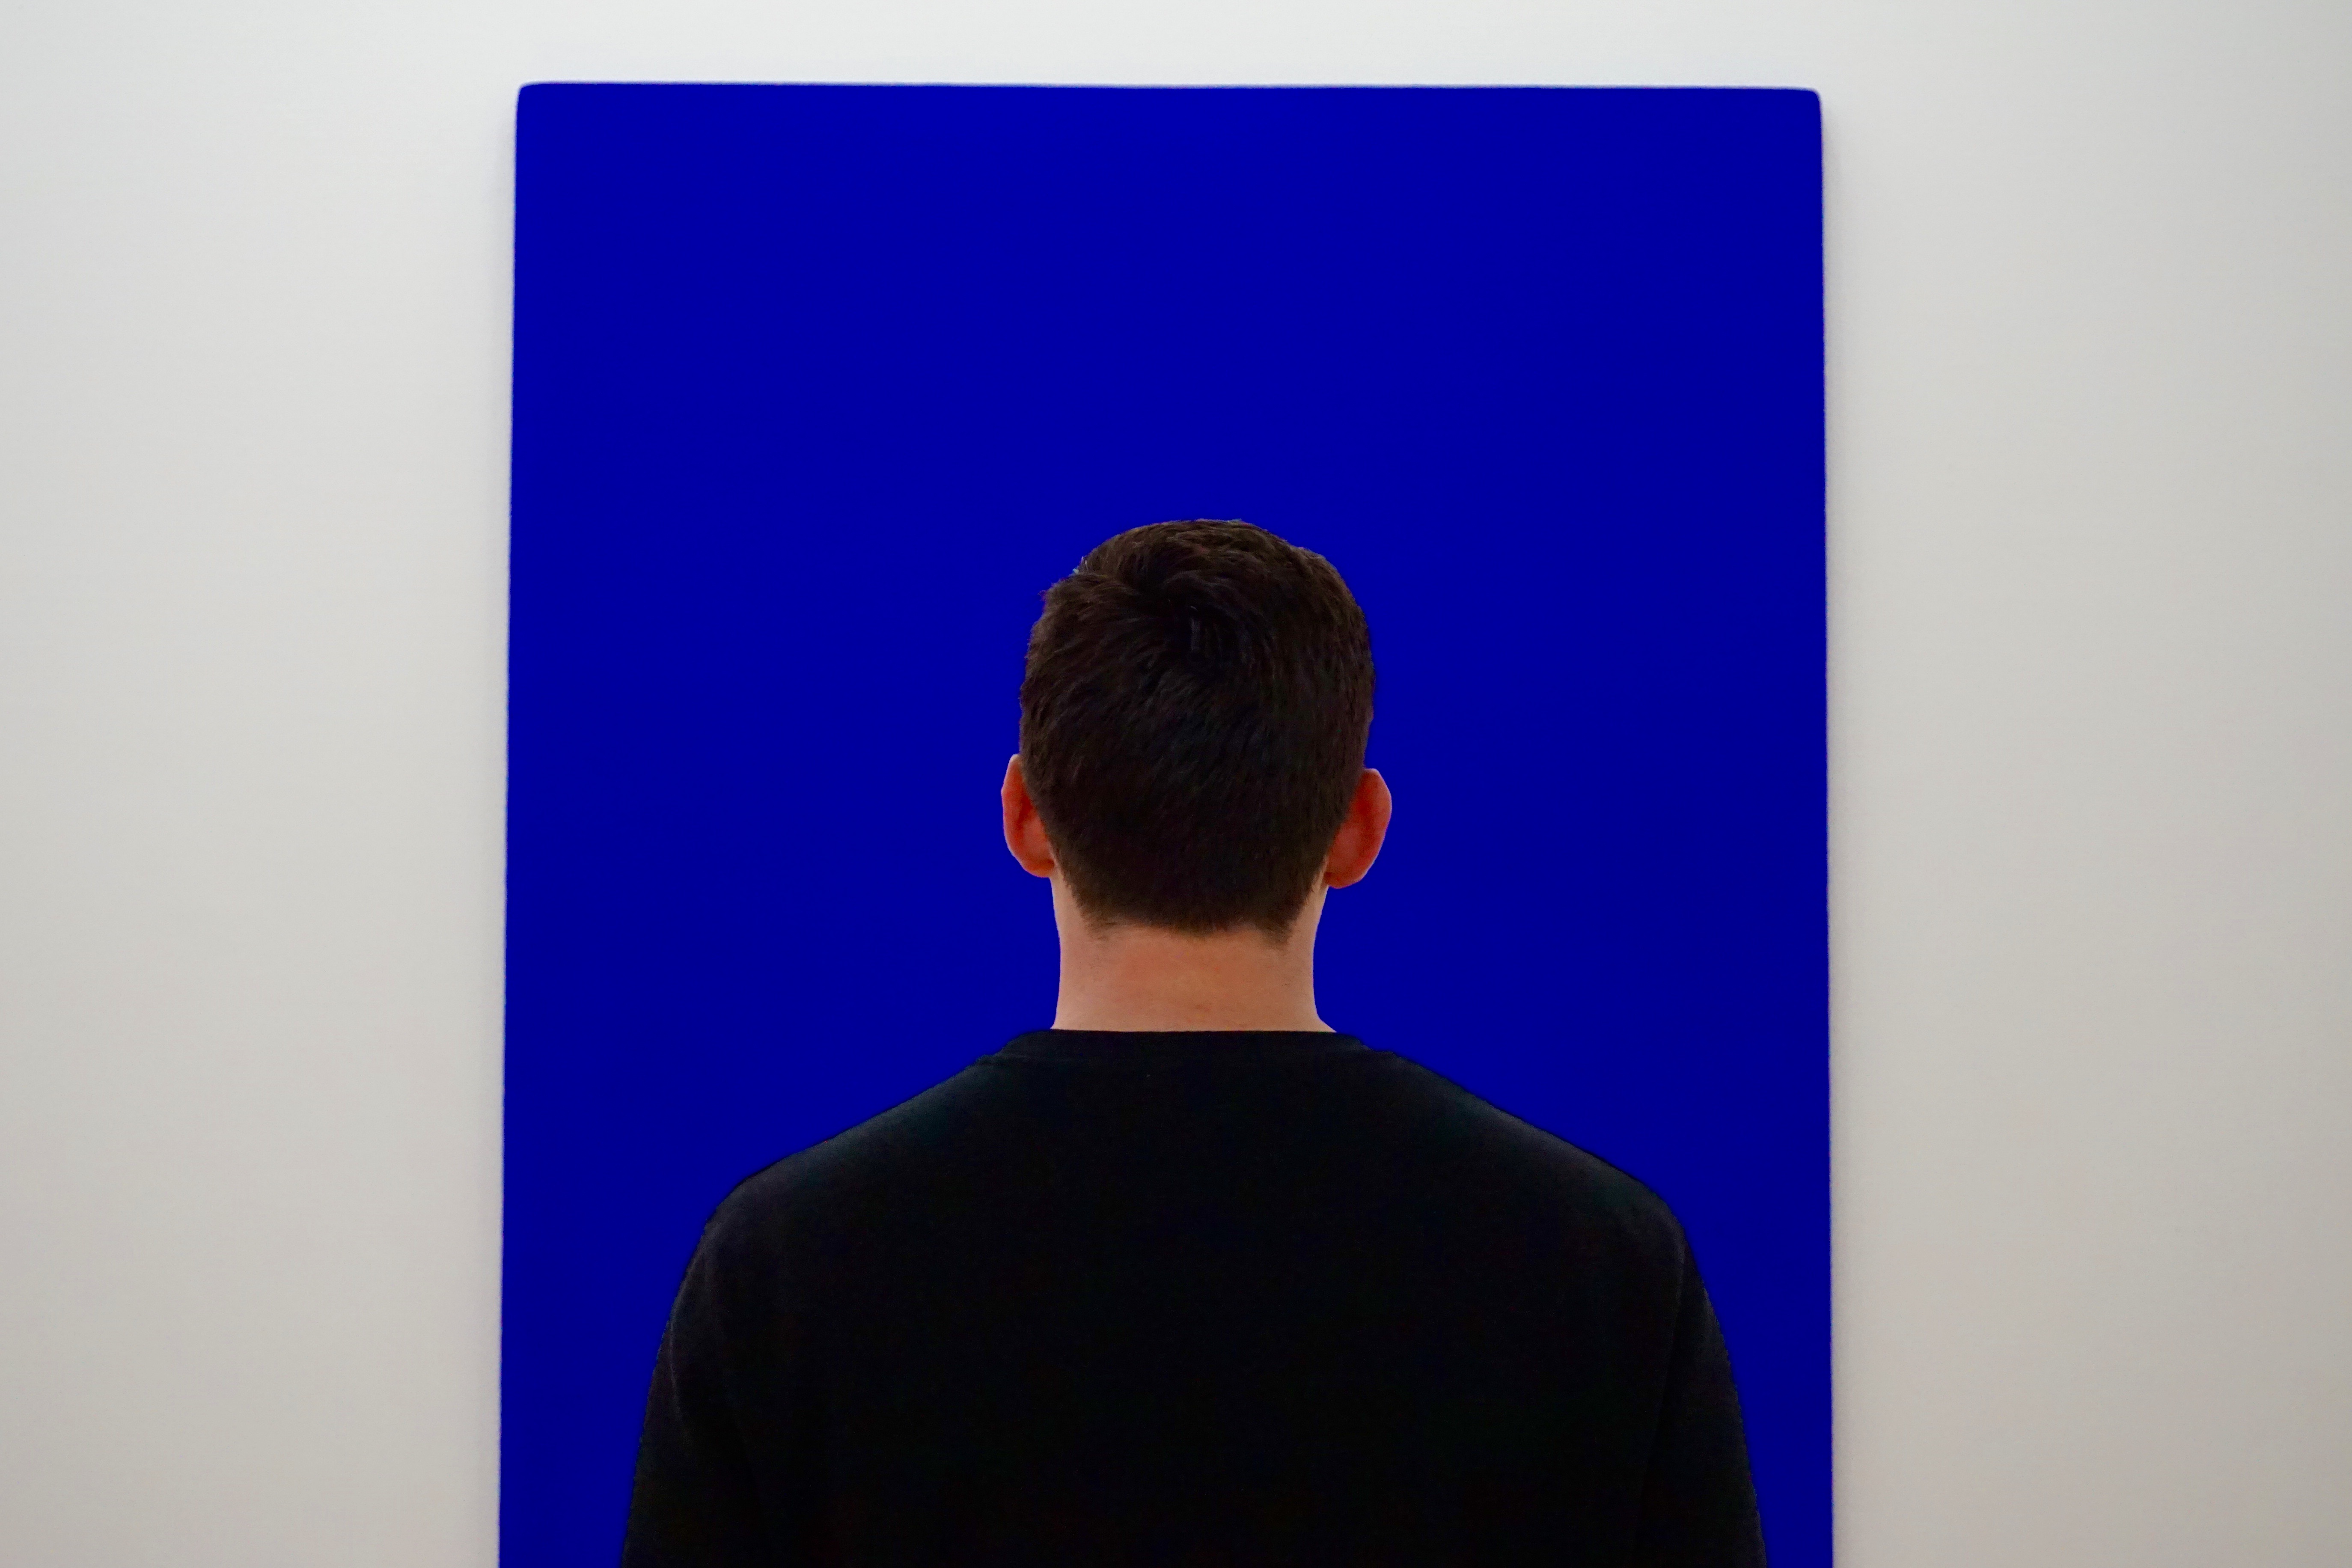
blue, art, shape, presentation